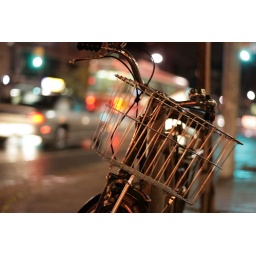
A bike chained up by the road in Little Italy, Toronto